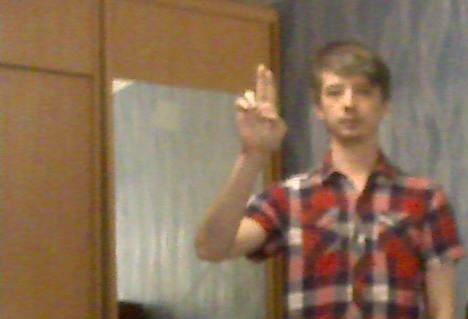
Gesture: two_up